Frangibility

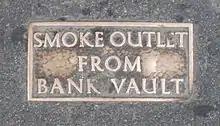
A plaque marking the frangible section of a London pavement, designed to be broken to release smoke in the case of an underground fire

A frangible light pole base is designed to break away when a vehicle strikes it. This lessens the risk of injury to occupants of the vehicle.